Cul-de-sac (1966 film)

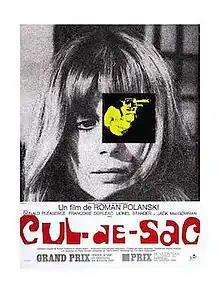
Theatrical release poster

Cul-de-sac is a 1966 British black comedy psychological thriller film directed by Roman Polanski, written by Polanski and Gérard Brach, and starring Donald Pleasence, Françoise Dorléac, Lionel Stander and Jack MacGowran, with Iain Quarrier, Geoffrey Sumner, Renée Houston, William Franklyn, Marie Kean and Trevor Delaney in supporting roles. It also features Jacqueline Bisset in a small role, in her second film appearance. Polanski's second English-language feature, it follows two injured gangsters who take refuge in the remote island castle of a young British couple in the North of England, spurring a series of mind games and violent altercations.